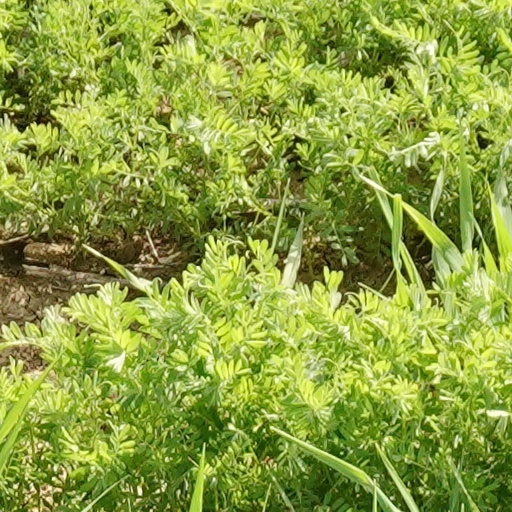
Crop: wheat